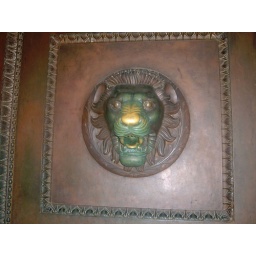
This is a lion head on the giant door in the Nashville Parthenon, (a replica of course of the original)